Greenleaf Fisk

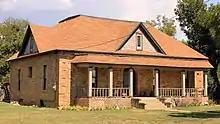
Greenleaf Fisk House Brownwood TX

Greenleaf Fisk (1807–1888) was a pioneer, known as "the Father of Brownwood, Texas". When a land and water dispute necessitated a new site for Brown County's seat of Brownwood, Fisk donated the land for the new location. He was a military veteran of the Texas Revolution and was a member of the Republic of Texas House of Representatives. Fisk was a Chief Justice when he lived in Bastrop, Texas. When he relocated his family to Brown County, he became a substantial land owner and served the people in several positions of local government. In 1968, the home of Greenleaf Fisk was designated a Recorded Texas Historic Landmark. February 25, 2004, the home was put on the National Register of Historic Places.